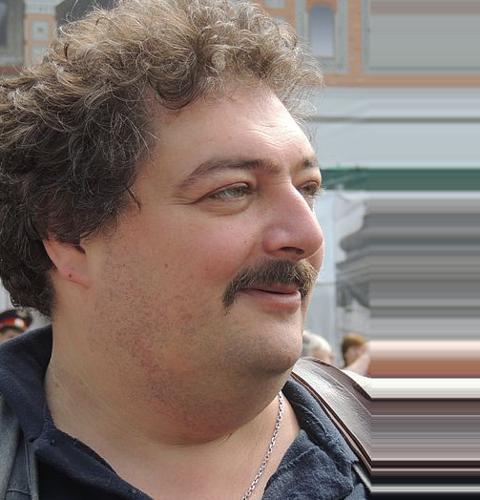
Age: 45